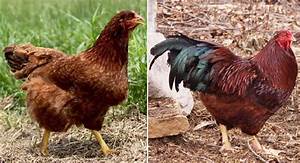
Label: gallina